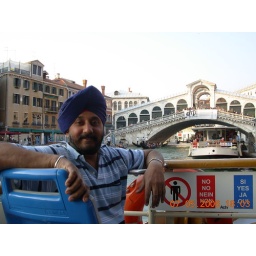
On a Boat on a river just next to the busiest bridge in Venice, Italy. The Rialto Bridge.